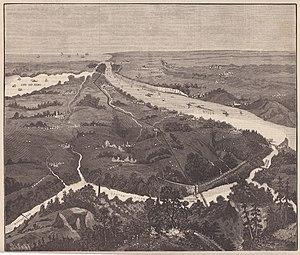
L'aqueduc de Croton, parfois aussi appelé ancien aqueduc de Croton pour le différencier du nouvel aqueduc de Croton, est un aqueduc construit entre 1837 et 1842 afin d'alimenter en eau la ville de New York ; en 1890, il est doublé par le nouvel aqueduc de Croton ; il est mis hors service en 1955.